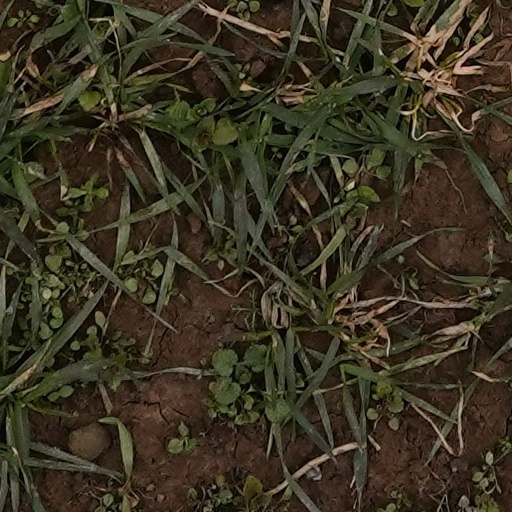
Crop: wheat